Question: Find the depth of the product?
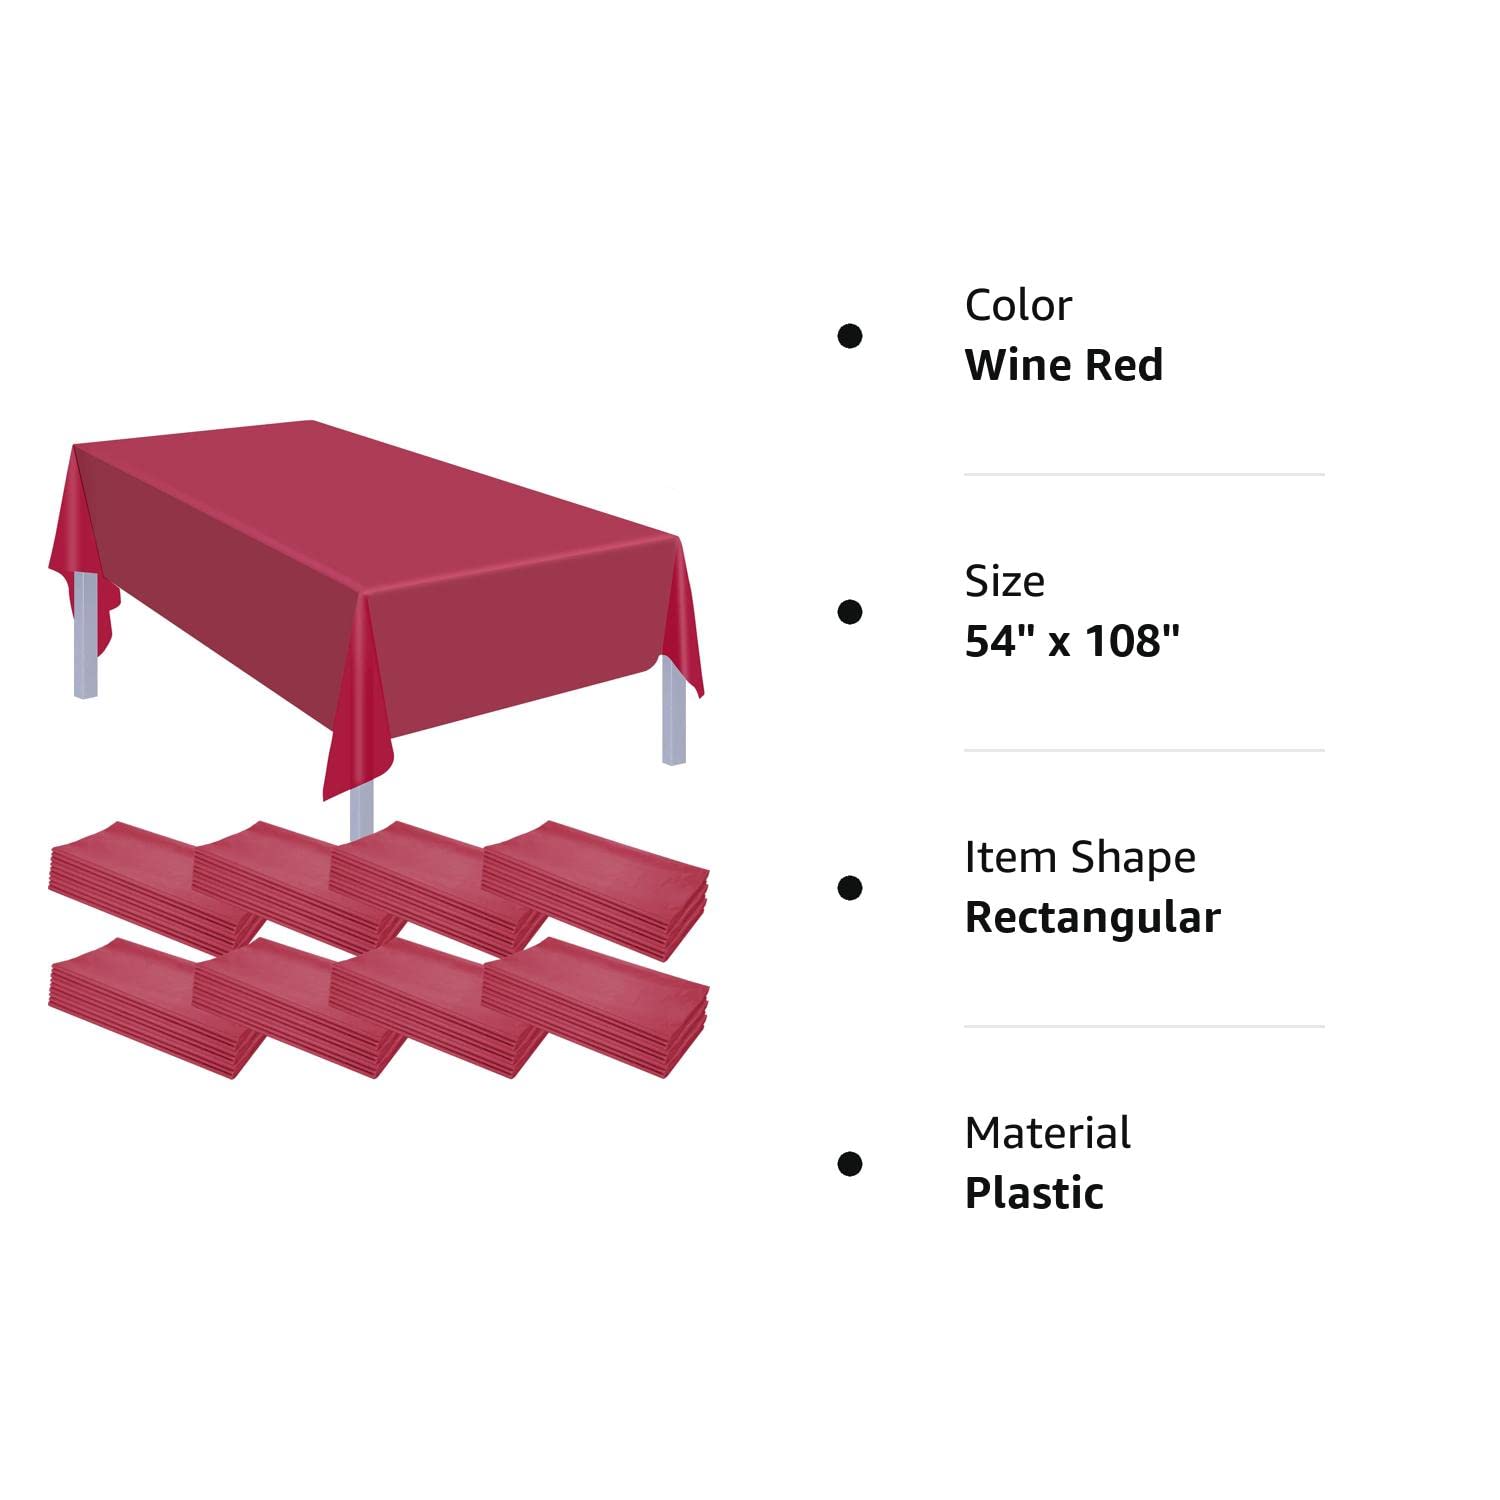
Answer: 108.0 inch